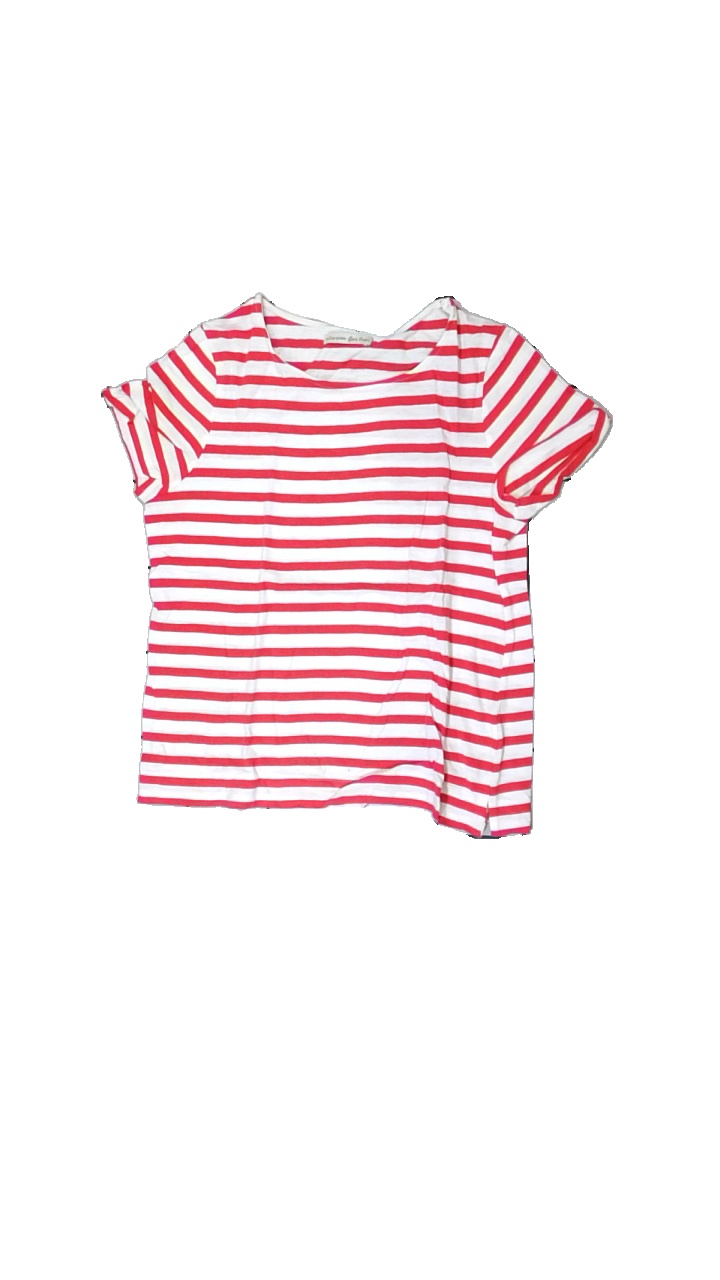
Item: T-shirt (Ladies)
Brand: Stories For Her
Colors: White, Red
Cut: Regular
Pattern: Striped
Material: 100% cotton
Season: All
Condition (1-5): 4
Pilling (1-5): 5
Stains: Minor
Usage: Recycle
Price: <50